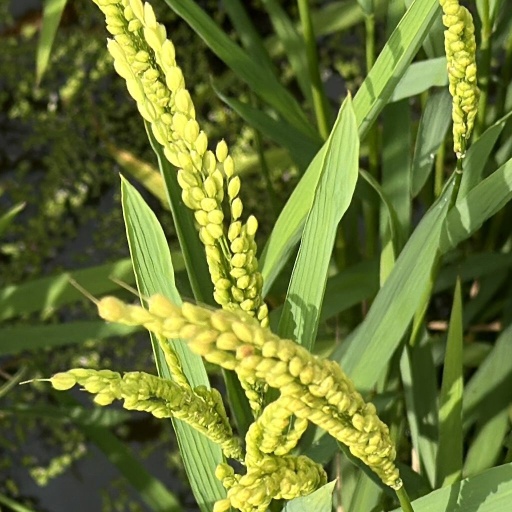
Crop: rice